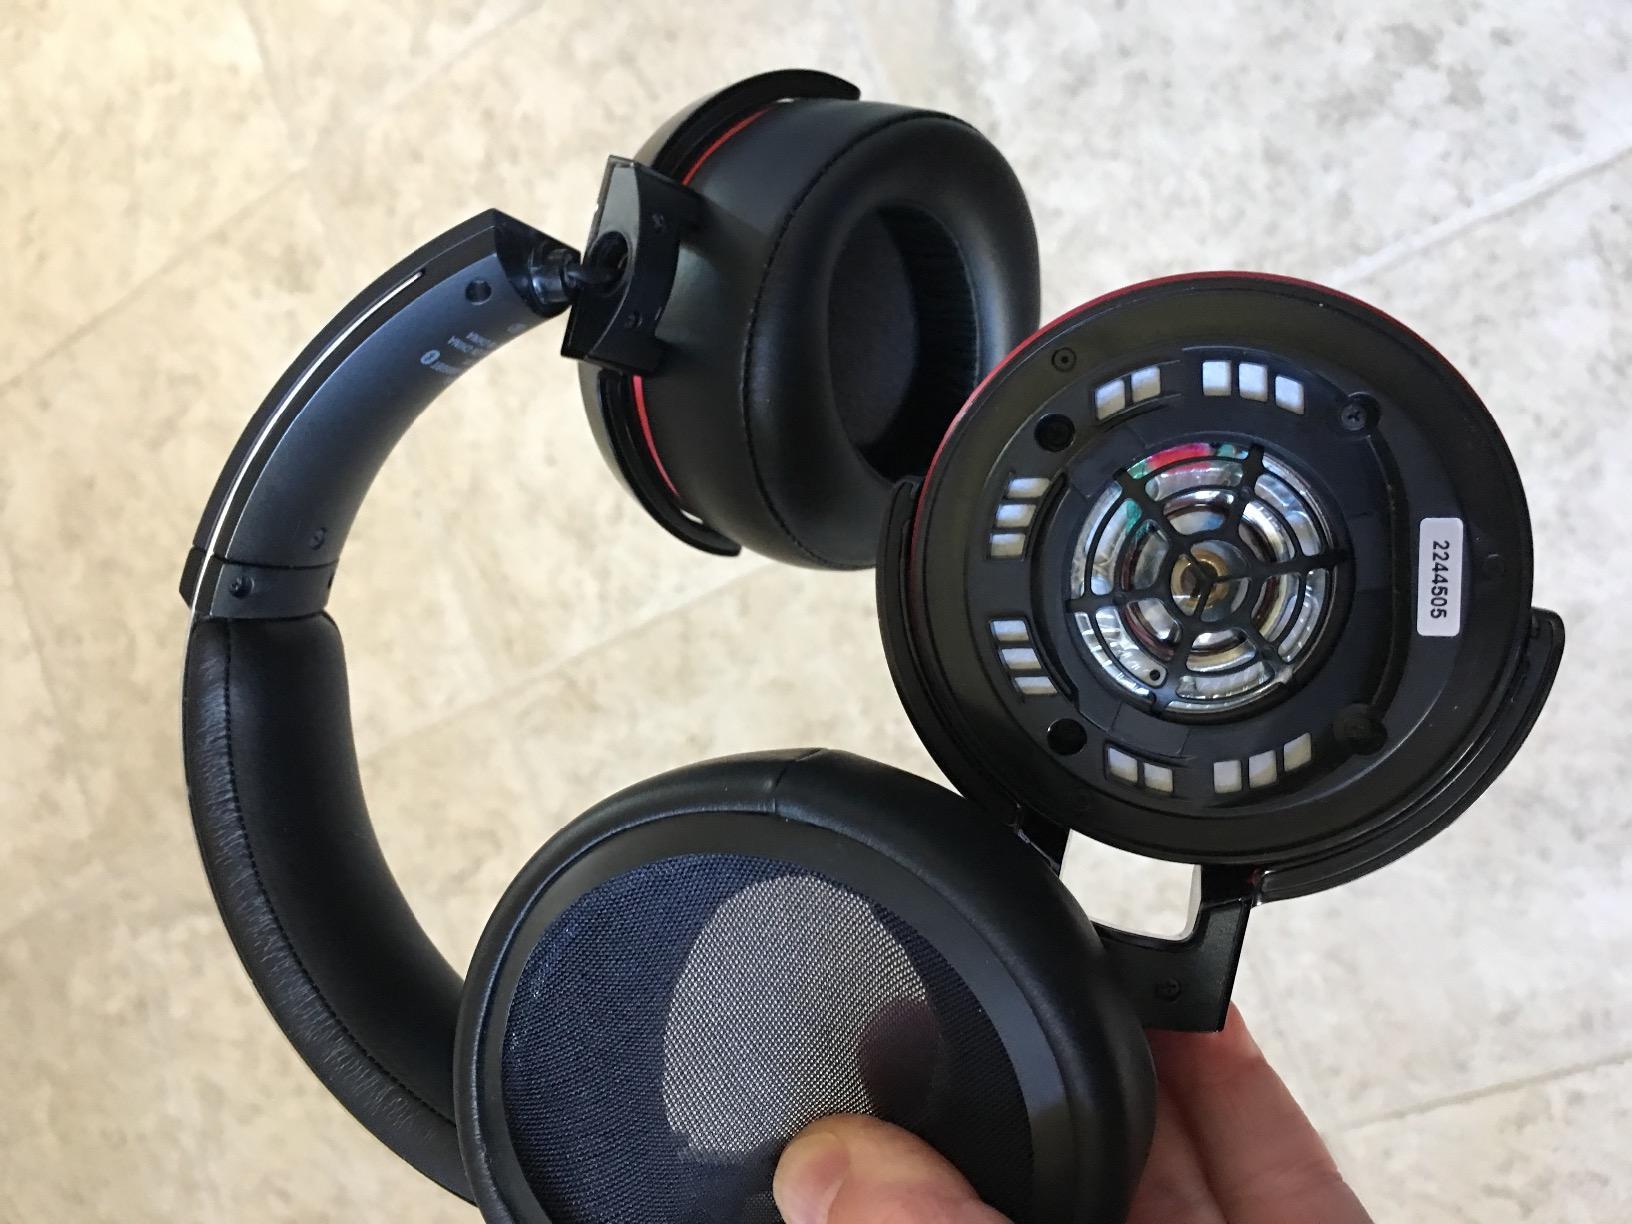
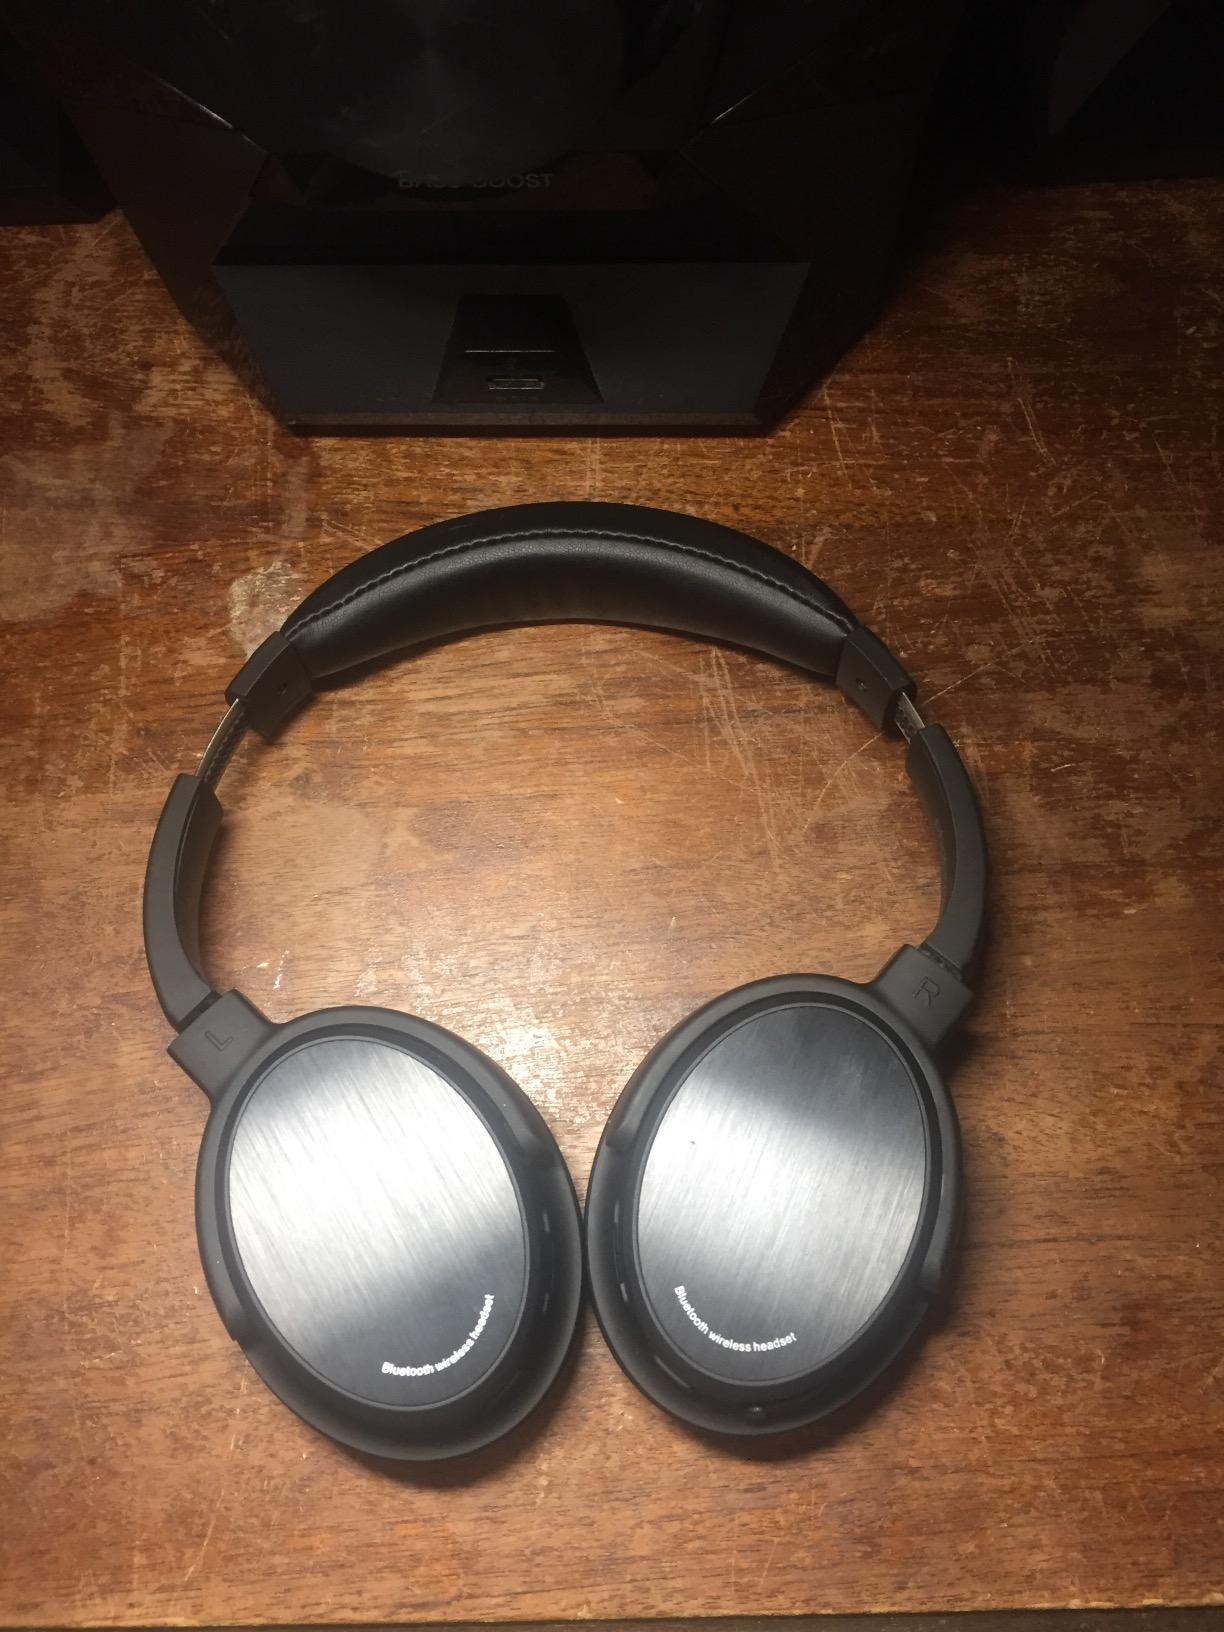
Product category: headphones
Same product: no